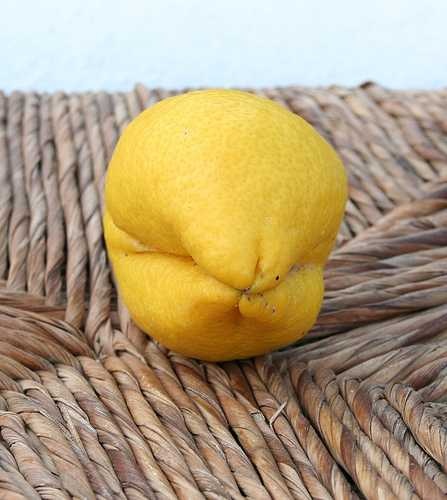
Label: Lemon